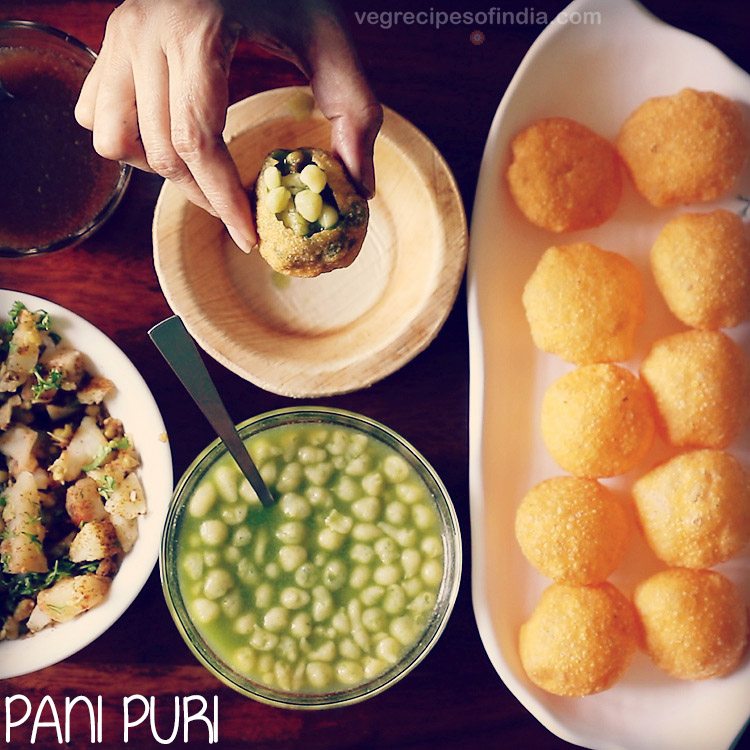
Dish: paani_puri